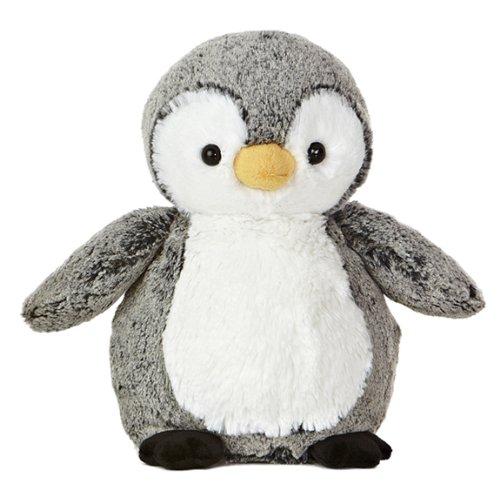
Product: Aurora World Sweet and Softer Perky Penguin 9.5" Plush
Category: Toys & Games | Stuffed Animals & Plush Toys | Stuffed Animals & Teddy Bears
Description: Silky soft two-tone plush that is sweet to the touch.
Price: $12.29
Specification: ProductDimensions:6x6x10inches|ItemWeight:8ounces|ShippingWeight:10.4ounces(Viewshippingratesandpolicies)|DomesticShipping:ItemcanbeshippedwithinU.S.|InternationalShipping:ThisitemcanbeshippedtoselectcountriesoutsideoftheU.S.LearnMore|ASIN:B00B4WJB26|Itemmodelnumber:03395|Manufacturerrecommendedage:36months-15years|Batteries:1Lithiumionbatteriesrequired.